Pietro Donato

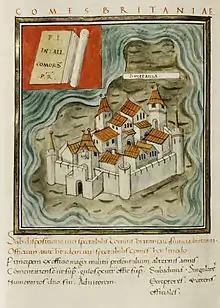
Image from the "Notitia" manuscript commissioned by Donato in 1436

In 1436, Donato commissioned several manuscripts. First, there is an illuminated Latin Gospel book, now manuscript 180 in the Pierpont Morgan Library, that was created for Donato in Padua. The chief illuminator was Johannes de Monterchio, while the frontispiece was by Peronet Lamy. Second, there is an illustrated copy of the "Notitia Dignitatum" that now resides in the Bodleian Library as . The manuscript of the "Notitia" which Donato had copied was one he had found in Speyer, the "Codex Spirensis" earlier that year attending the council at Basel; its discovery influenced the "Roma instaurata" of Flavius Blondus. The work of Frontinus on the aqueducts of Rome and Vitruvius's "De architectura" were preserved in very poor manuscripts until Giovanni Giocondo edited them in the 1430s, for presentation to Donato.